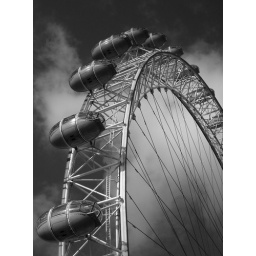
Eye in black and white